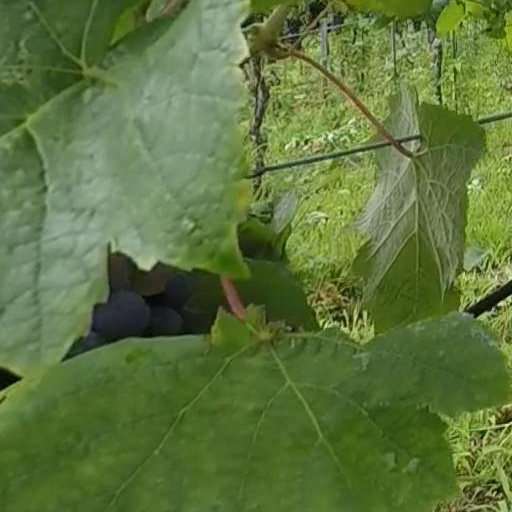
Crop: grape